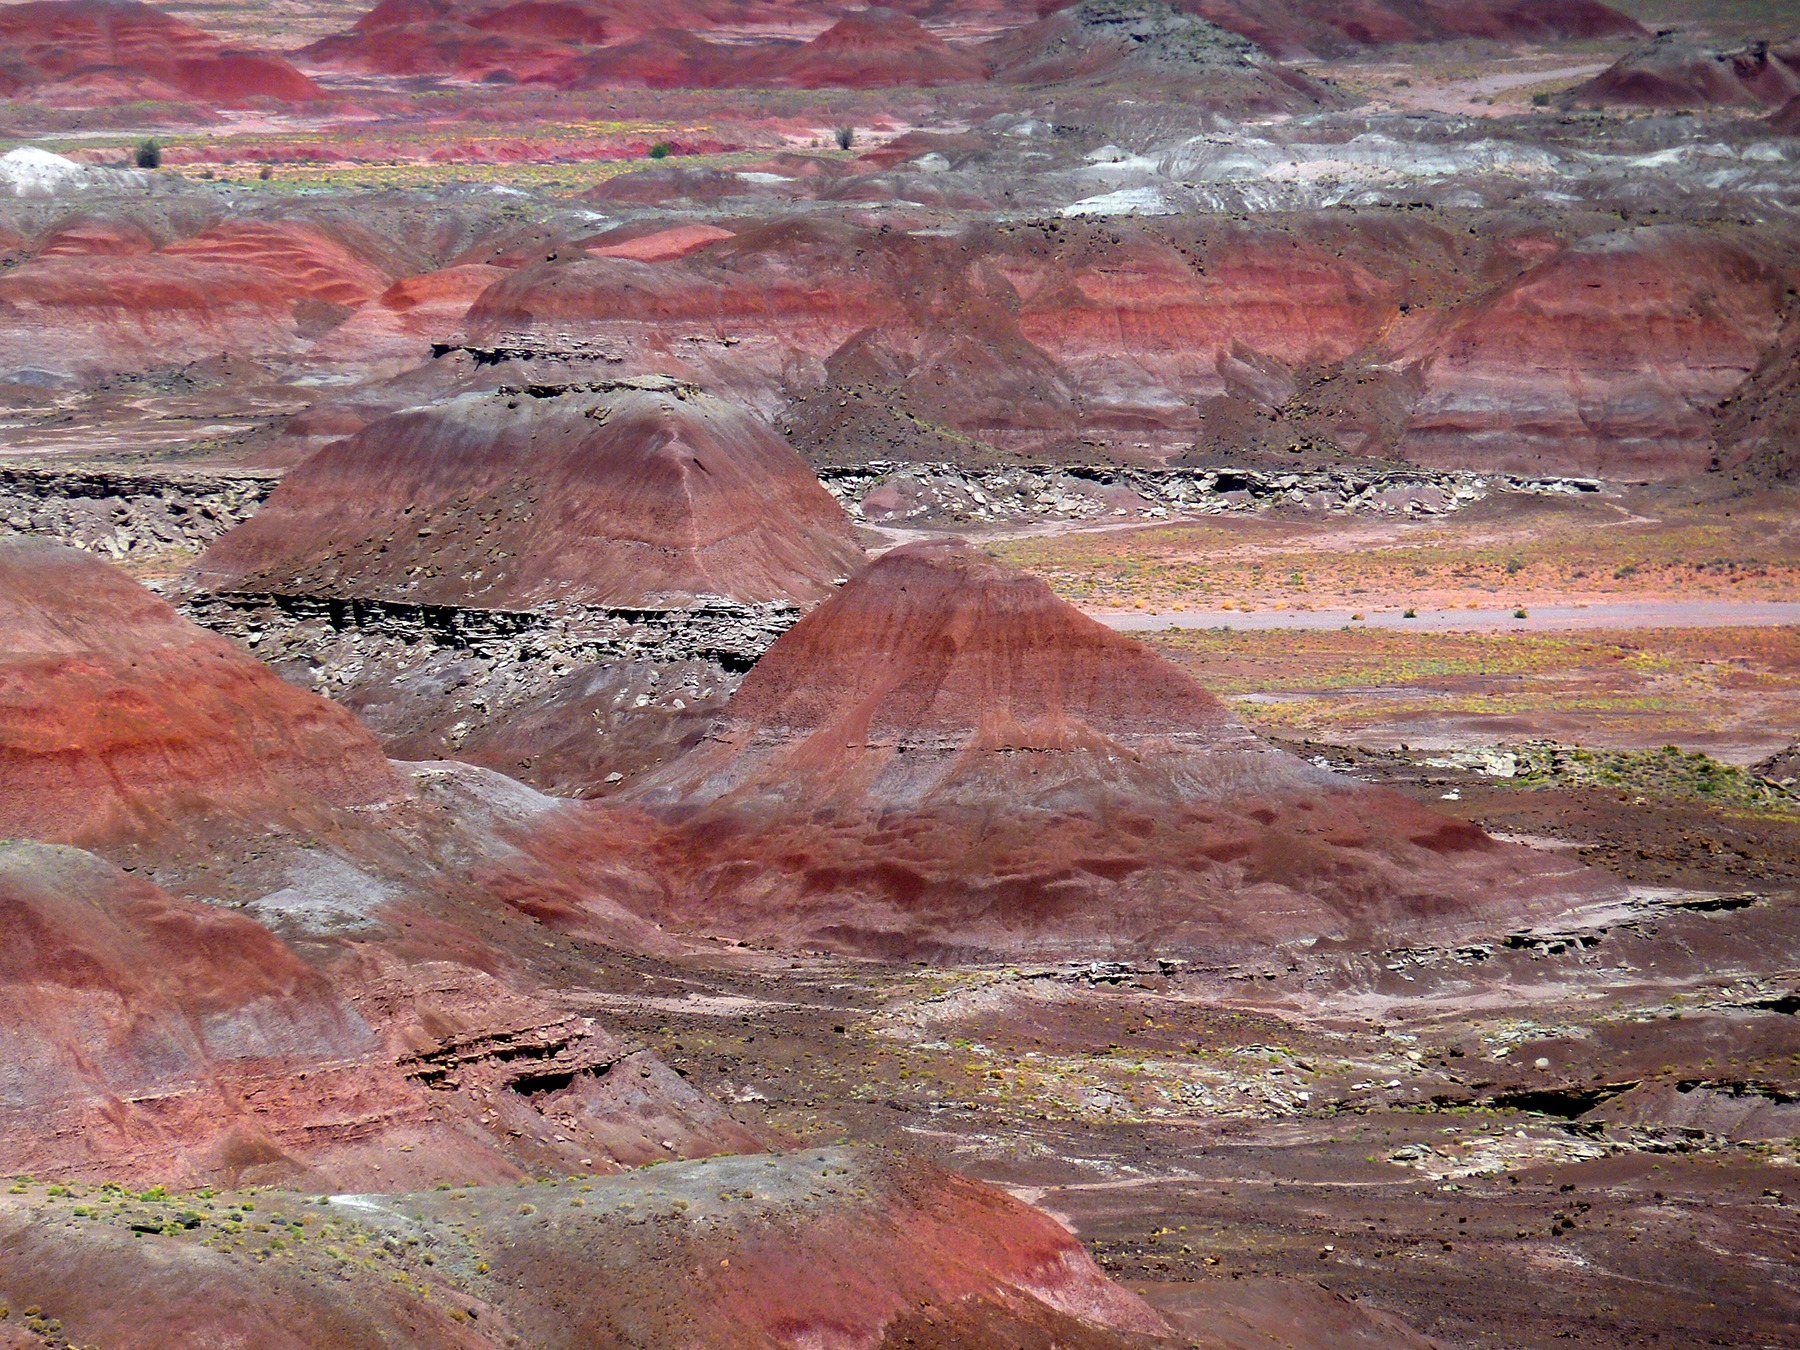
landscape, rock, wilderness, sky, formation, scenery, usa, soil, canyon, national park, plain, erosion, painting, arizona, geology, outcrop, badlands, plateau, escarpment, tundra, depression, butte, bedrock, intrusion, fault, petrified forest, painted desert, aeolian landform, geological phenomenon, ecoregion, shrubland